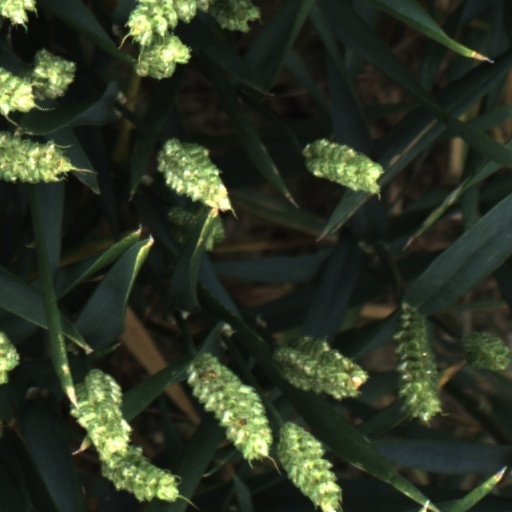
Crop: wheat